Kelly Keiderling

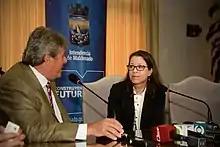
Keiderling with the Intendant of Maldonado Enrique Antía on her visit to that Uruguayan city in 2017.

Keiderling joined the Foreign Service in 1988. Her U.S. assignments included ones as senior Panama desk officer, public diplomacy desk officer for the Caribbean, acting deputy director for Central American Affairs, strategic language issues coordinator in the Bureau of Human Resources, chief of staff in the Iraq Office, and principal deputy assistant secretary for the Bureau of Educational and Cultural Affairs. Her foreign assignments have included serving as deputy chief of mission in Chișinău, Moldova. She has served as public affairs officer in Cuba, Botswana and Kyrgyzstan. Her other international assignments include ones in the Dominican Republic, Ethiopia, and Zambia. In 2013, Venezuelan president Nicolás Maduro expelled Keiderling and two other U.S. diplomats from the country.